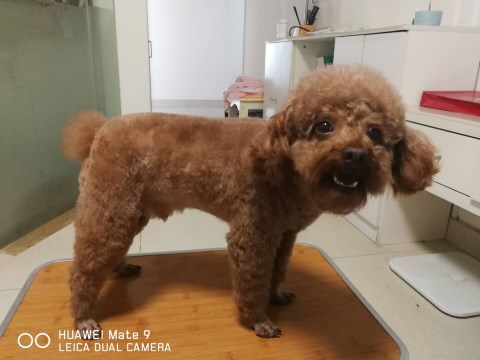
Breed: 7449-n000128-teddy